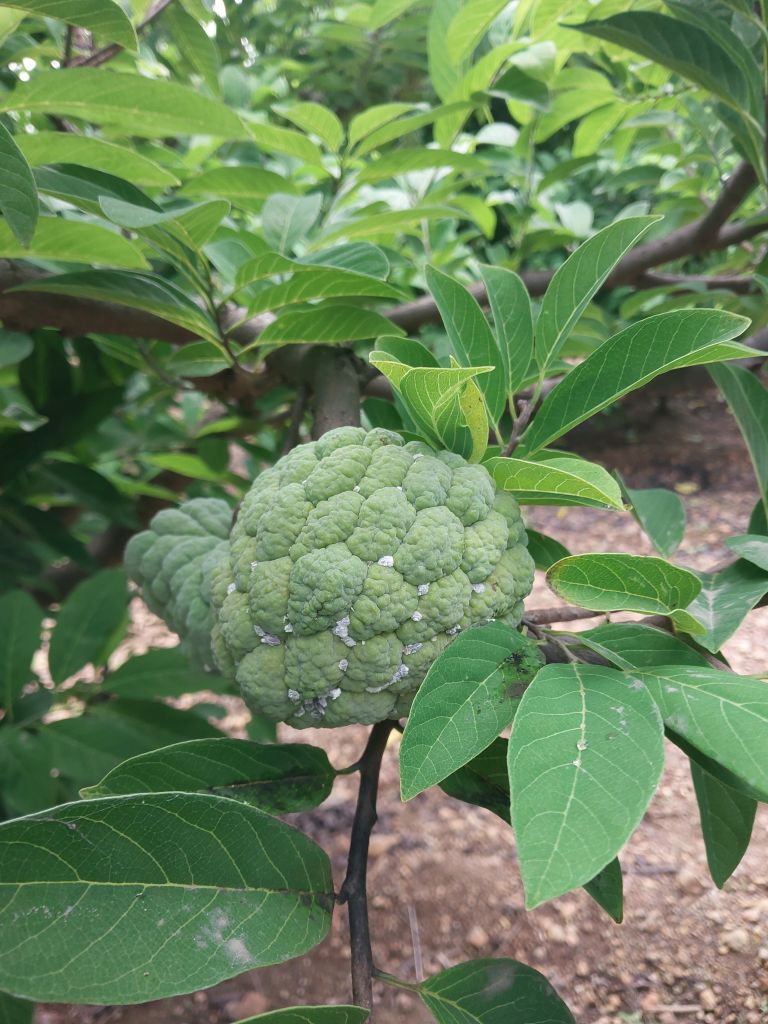
Disease label: Mealy Bug